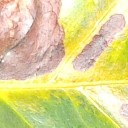
Label: Phoma